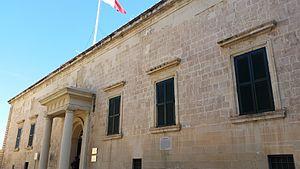
La langue d'Aragon était, avec celles de Provence, d'Italie, d'Angleterre, de Castille, de France, d'Allemagne, d'Auvergne, l'une des huit langues de l'ordre des Hospitaliers de Saint-Jean de Jérusalem, existant après 1462.